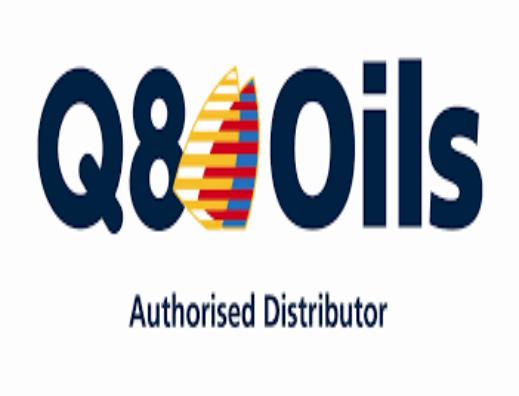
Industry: Leisure